Mark Singleton (yoga scholar)

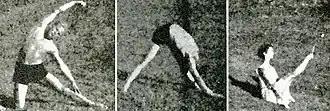
Singleton noted that postures in Niels Bukh's 1924 "Primary Gymnastics" resembled several asanas in modern postural yoga, suggesting that Krishnamacharya had been influenced by the gymnastics culture of his time.

In 2010 Singleton published a revised version of his PhD thesis on yoga as exercise, "Yoga Body: The Origins of Modern Posture Practice"; it argues that certain modern forms of yoga represent a radical reworking of the haṭha yoga tradition in both content (dropping most haṭha practices other than āsanas) and purpose (exercise rather than mokṣa, spiritual liberation), and that the incorporation of many standing āsanas into popular yoga reflects the rise of systems of modern physical culture (such as Niels Bukh's "Primitive Gymnastics") widespread in India during the 20th century. He noted that āsanas were brought to the Western world in the early 20th century by Yogendra; postural yoga was developed further by Kuvalayananda, Vishnudevananda, and by Krishnamacharya and his pupils Indra Devi, B. K. S. Iyengar, and K. Pattabhi Jois.